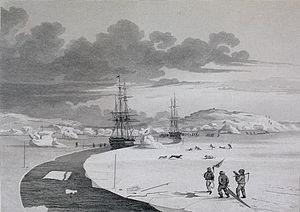
Le HMS Fury était une bombarde de classe Hecla construite dans les années 1810. Lancée en 1814, elle fut en service actif lors d'une attaque contre des barbaresques à Alger en août 1816. Plus tard, elle a été convertie en navire d'exploration pour des missions en Arctique.